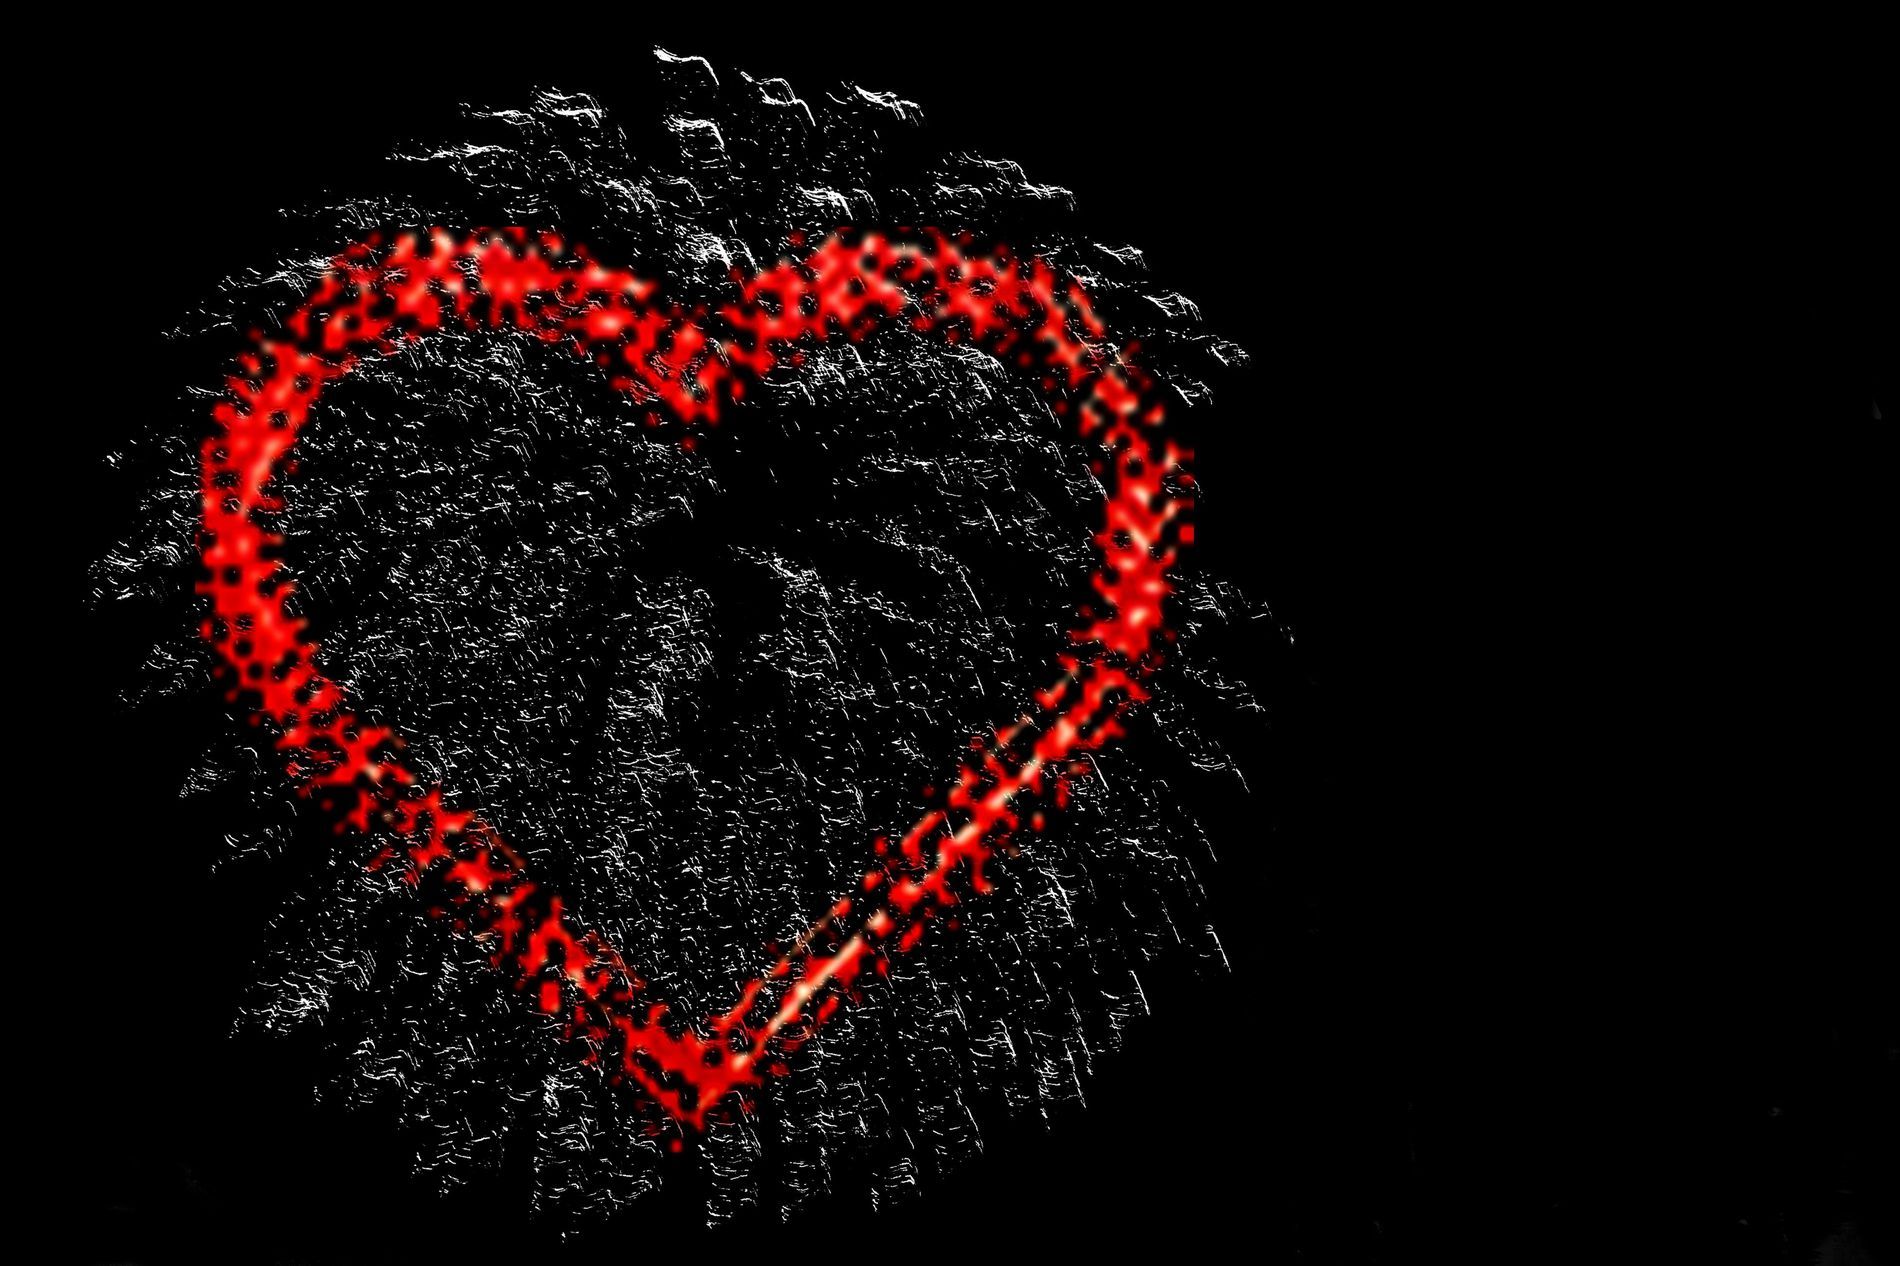
Glowing Red Heart
A red heart shape glows against a dark, textured background, possibly representing a close-up of a rough surface or abstract digital art. The heart is outlined in bright white.
A Close-up shot of a glowing red heart feels like a symbolic representation of love and affection, something that resonates universally as Valentine's Day approaches. It's a simple yet powerful image that speaks to the enduring human emotion of love.
Labels: Symbol, Accessories, Jewelry, Necklace, Love Heart Symbol, Heart, Fireworks, Dark Background